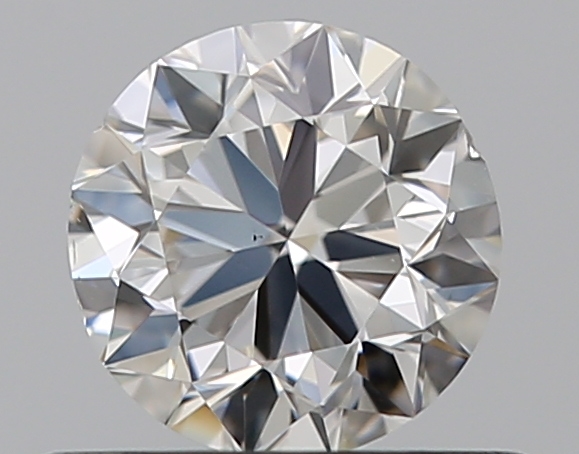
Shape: round
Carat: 0.5
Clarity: VS2
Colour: F
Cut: VG
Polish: EX
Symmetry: VG
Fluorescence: N
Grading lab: GIA
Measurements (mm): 4.88 x 4.97 x 3.17